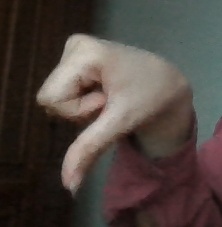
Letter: waw